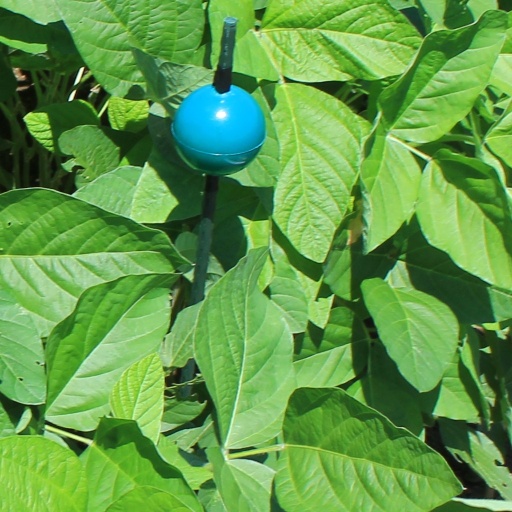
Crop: soybean